Bajali College

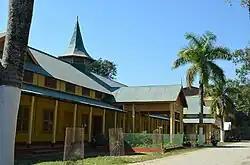
Bajali college Arts Building

A study cum examination centre (Code No. 0411) of Indira Gandhi National Open University (IGNOU) was set up in the college premises in 1999 with Pabitra Mohan Kalita, former HOD, Physics, as its founder co-ordinator. The centre offers the following programmes with Dr Rupam Patgiri, HOD, Chemistry as its present co-ordinator.